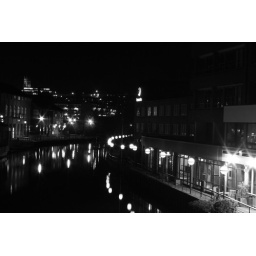
Riverside in Norwich, taken from the bridge that crosses the river in the city.